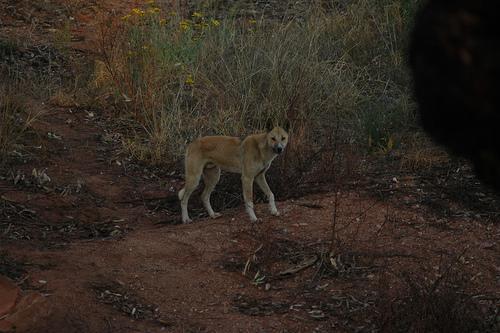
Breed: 217-n000079-dingo